The Beatles in Bangor

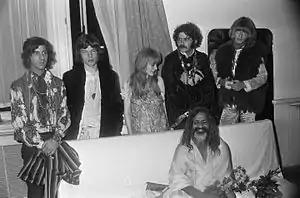
Jagger, Faithfull and Brian Jones (back row: second, third and fifth from left, respectively) meeting with the Maharishi in Amsterdam in September 1967

In the mid-1960s, the Beatles became interested in Indian culture, after the band members, particularly John Lennon and George Harrison, began using the psychedelic drug lysergic acid diethylamide (LSD) in an effort to expand their consciousness. In September and October 1966, Harrison visited India, where, in addition to furthering his sitar studies under Indian classical musician Ravi Shankar, he developed a fascination for Vedic philosophy. Eager to find meaning in the Beatles' worldwide popularity, Harrison and his wife, Pattie Boyd, investigated several options in their search for a guru, or spiritual teacher. According to Boyd, in February 1967, she began attending meetings in London held by the Spiritual Regeneration Movement, an organisation that espoused the Transcendental Meditation technique devised by Maharishi Mahesh Yogi, and she soon shared her discoveries with Harrison. In early August, the couple visited the Haight-Ashbury district of San Francisco, an area that represented the international centre of the hippie counterculture during the Summer of Love. Harrison was dismayed that Haight-Ashbury appeared to be populated primarily by drug addicts and dropouts rather than enlightened members of the counterculture. Mindful of the Beatles' considerable influence on Western youth, particularly after the release of their 1967 album "Sgt. Pepper's Lonely Hearts Club Band", Harrison decided to quit taking LSD. On his return to London, he shared his disappointment with Lennon, who had similarly begun to question the benefits of using LSD.